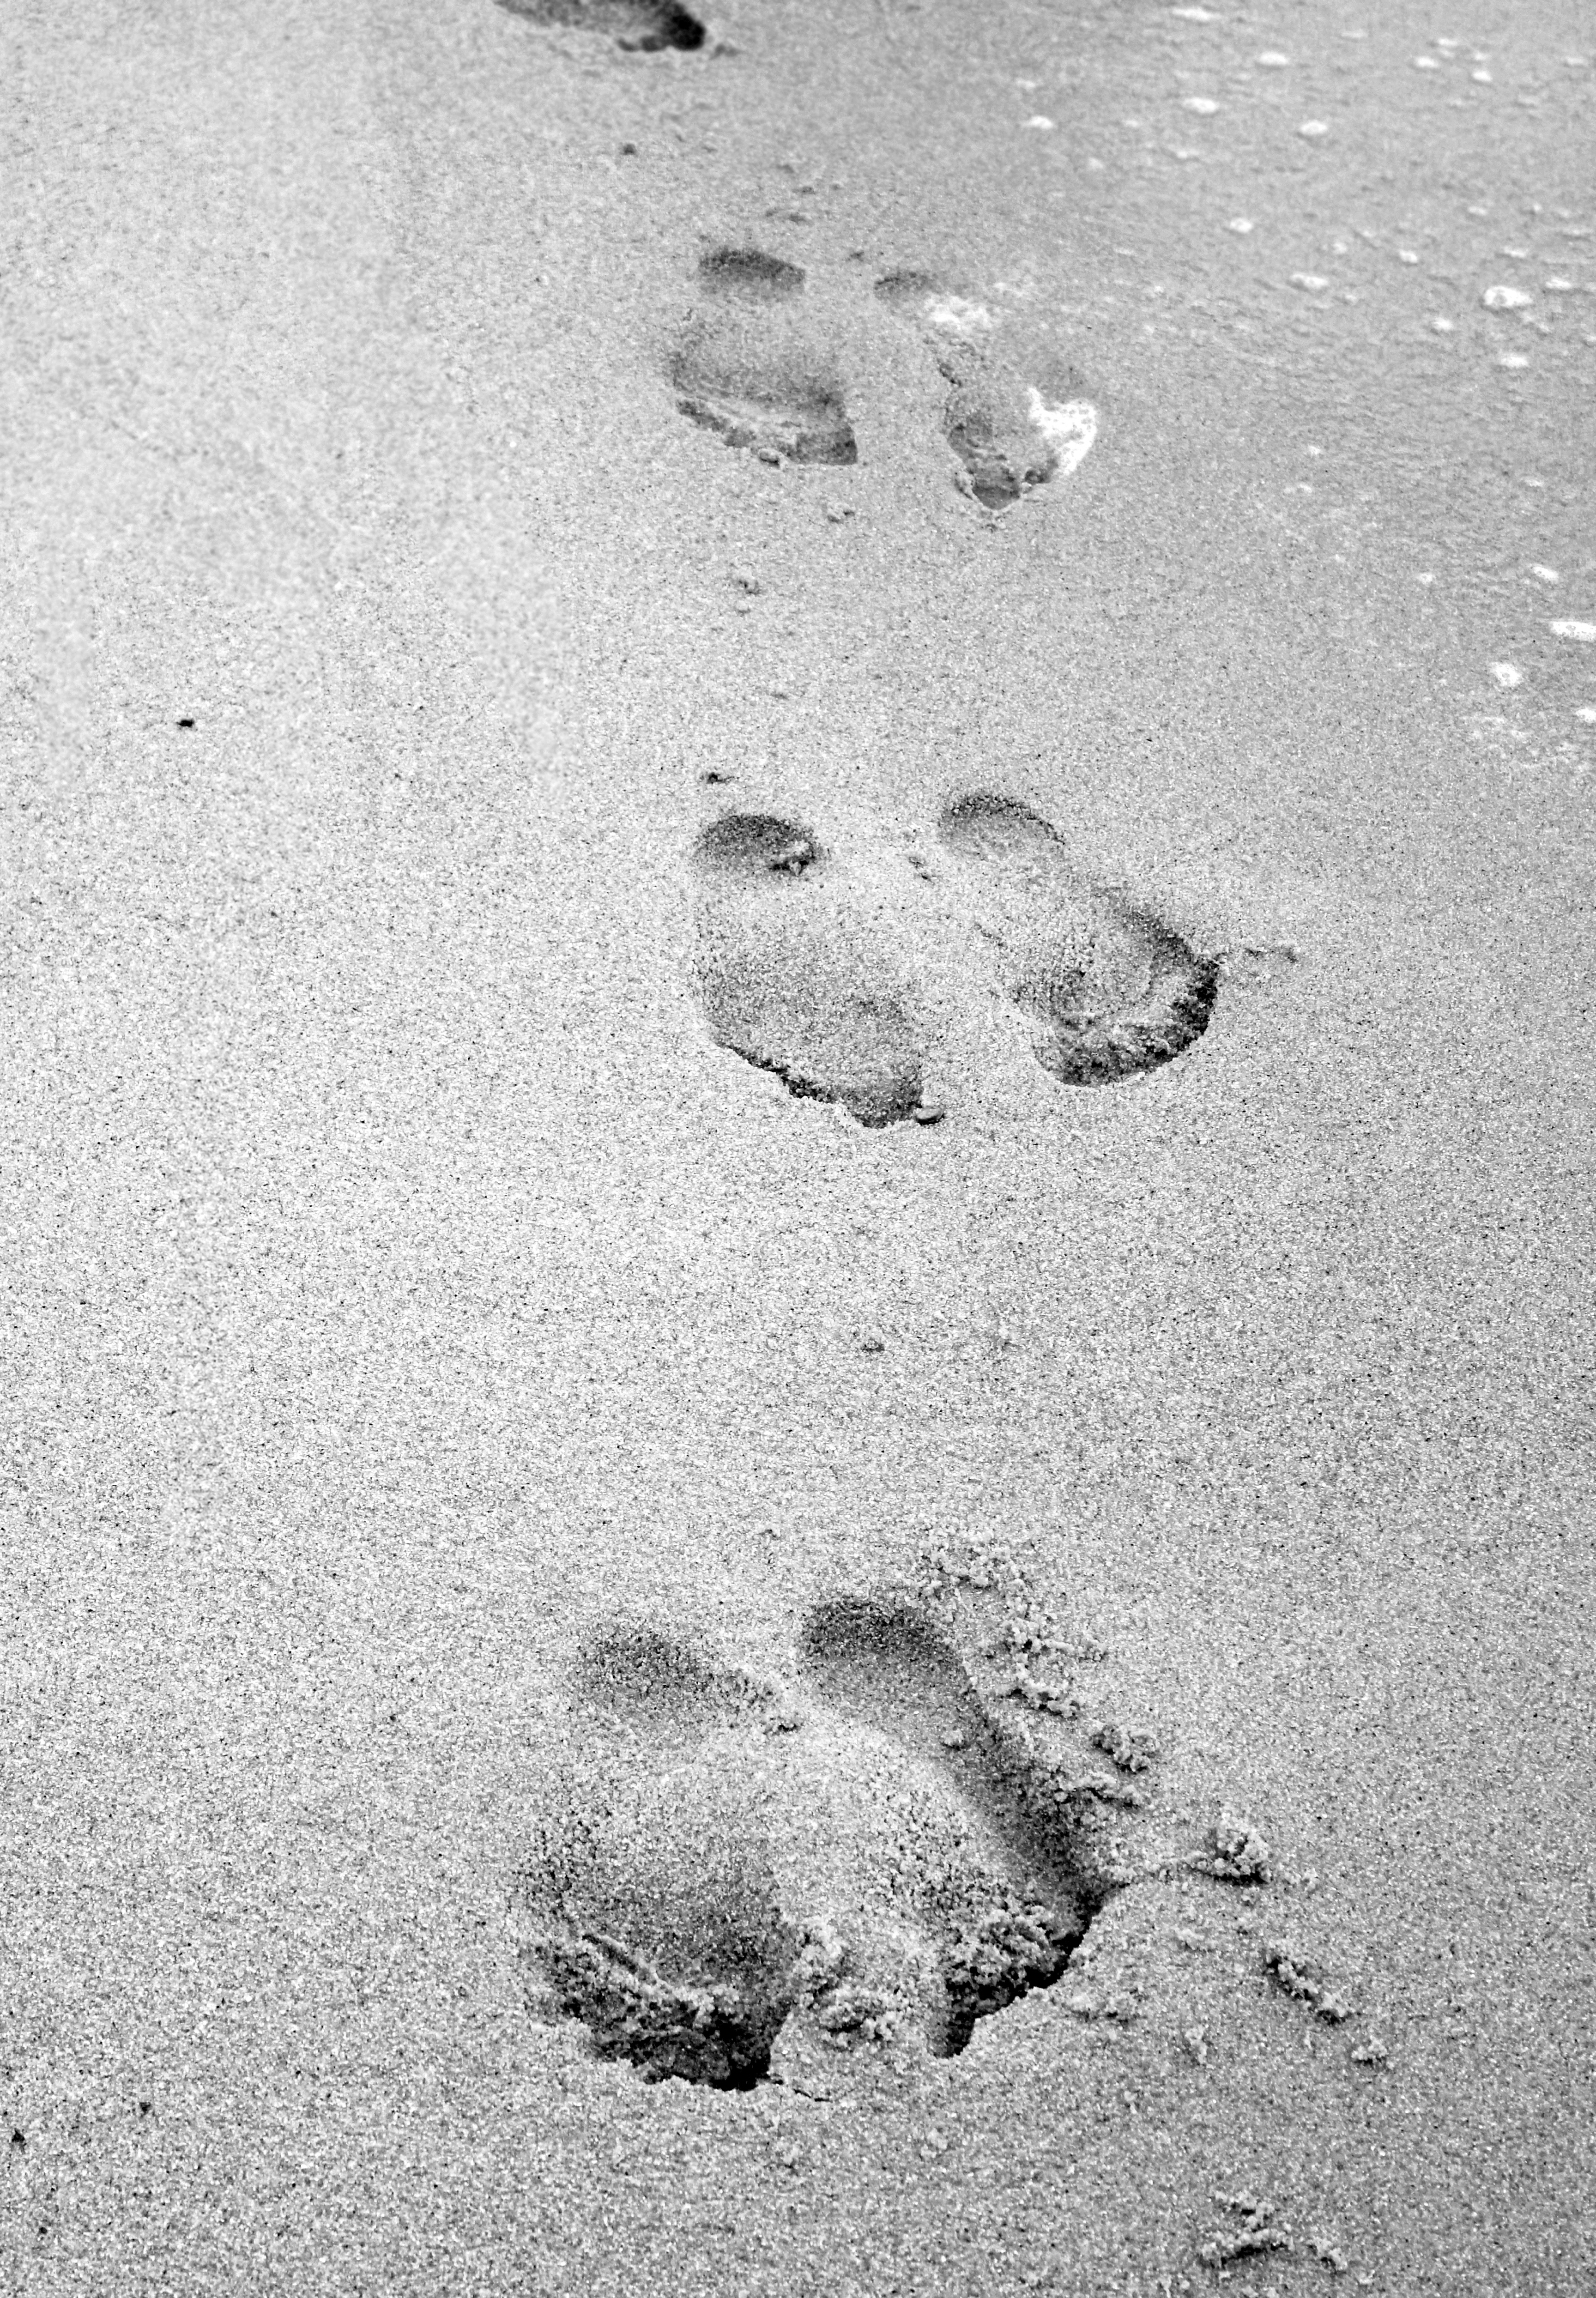
sand, rock, snow, black and white, white, footprint, asphalt, line, shadow, monochrome, material, shape, road surface, monochrome photography